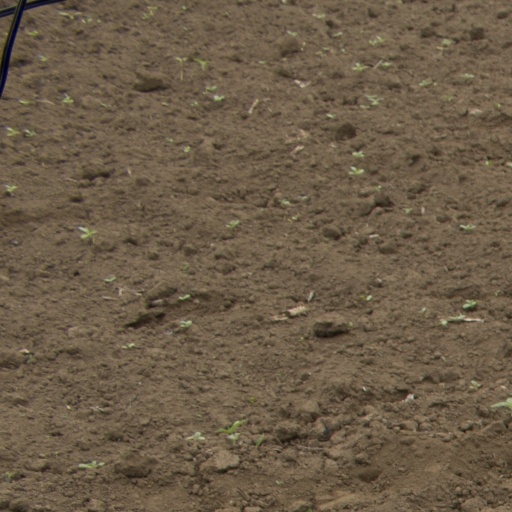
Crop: Jerusalem artichoke